Haga Palace

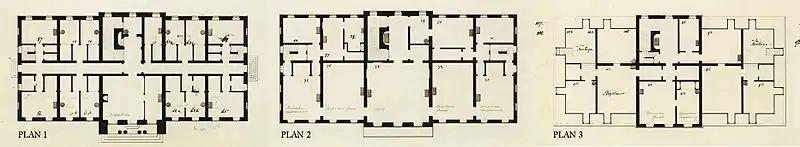

From the 1820s the palace was used as a summer house for Crown Prince Oscar and his consort Josephine. In the 1860 the palace was renovated for King Oscar I's youngest son Prince August and his wife Princess Therese. The Princess lived at Haga Palace until her demise in 1914 and she put her touch to the palace during her 54-year-long dwelling.